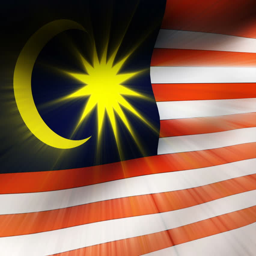
close - up flag of ripples in a breeze